Hégésippe Moreau

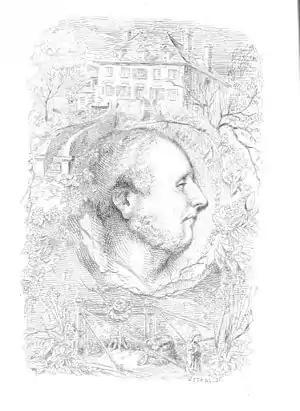

Hégésippe Moreau (born Pierre-Jacques Roulliot; April 8, 1810December 20, 1838) was a French lyric poet. From birth, he was called by the last name of his biological father (Moreau) and took on the pseudonym Hégésippe when he first began publishing poetry in 1829. In the imagination of the French romantics and the 19th century public, the difficulties of Hégésippe Moreau's life and his untimely death made him a romantic equivalent of the earlier poets Thomas Chatterton, Nicolas Joseph Laurent Gilbert and Jacques Clinchamps de Malfilâtre. This romantic myth was solidified by the publication of his complete works, together with the works of Gilbert and a list of poets who died of hunger, in 1856; the 1860 edition of his works included an important biographical preface by Sainte-Beuve.